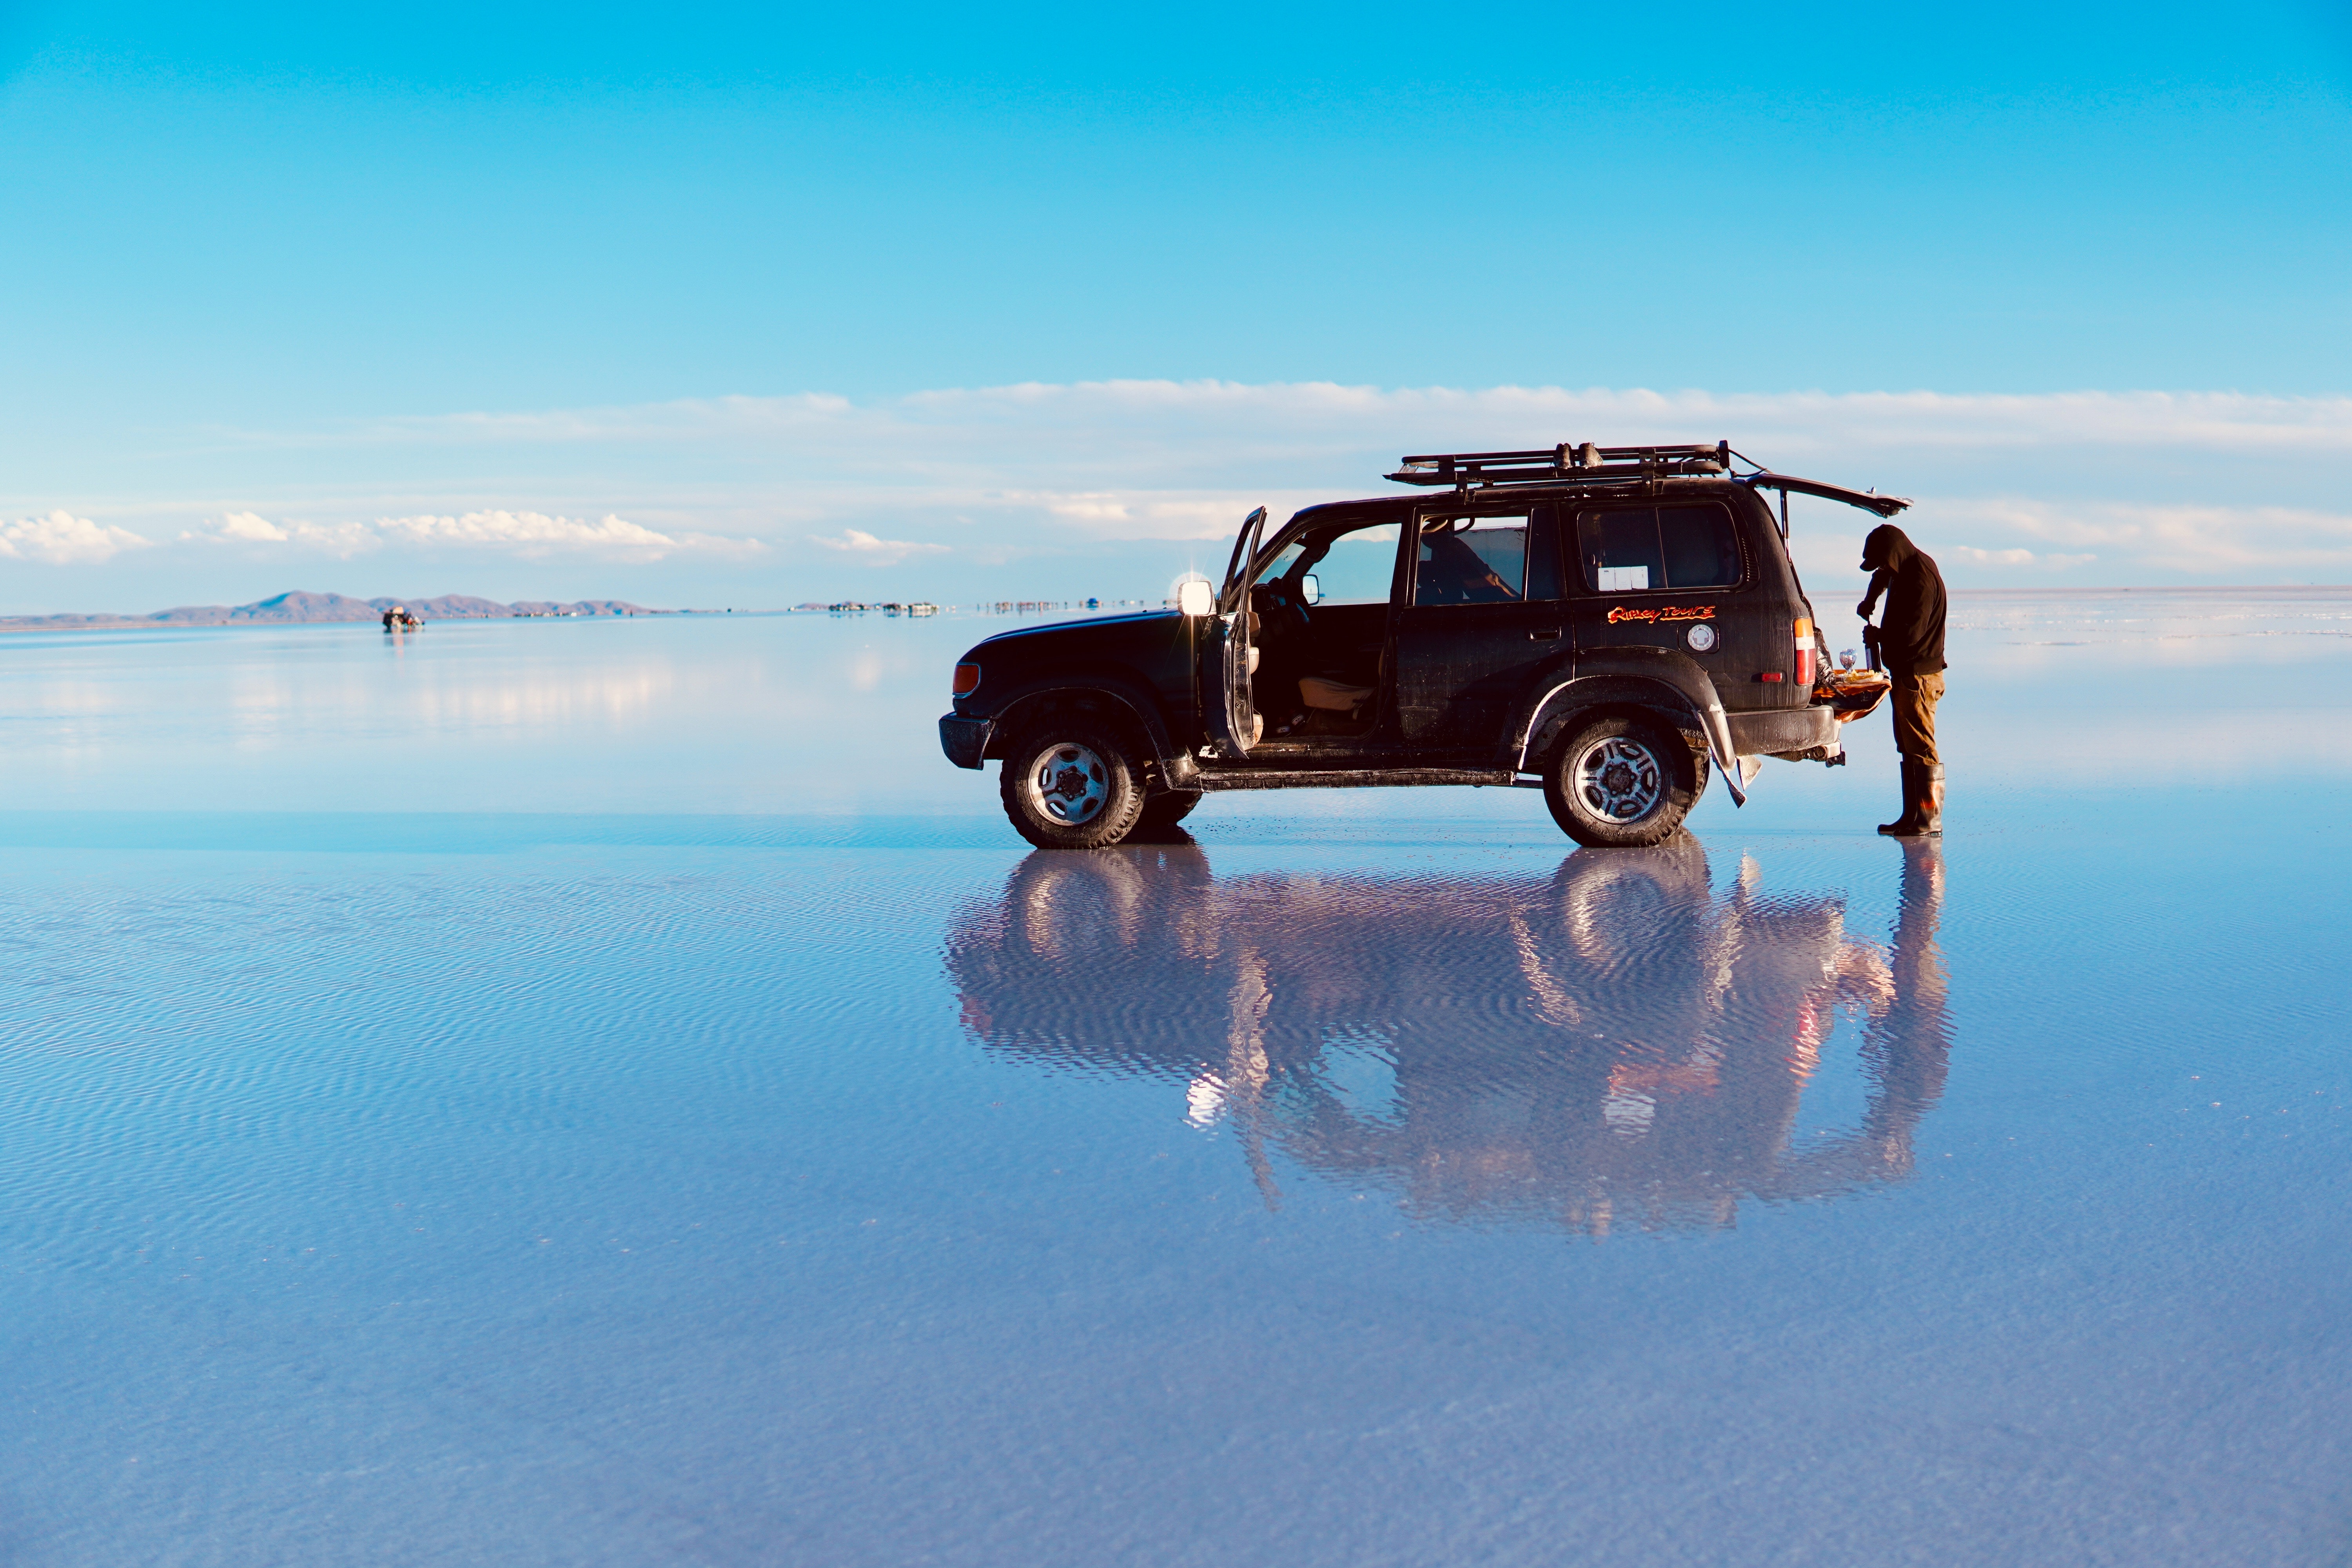
car, tire, sky, water, wheel, vehicle, automotive tire, hood, automotive lighting, automotive design, motor vehicle, cloud, bumper, fender, travel, automotive exterior, rolling, landscape, rim, hardtop, classic car, pickup truck, automotive wheel system, horizon, sport utility vehicle, classic, auto part, truck, vehicle door, aeolian landform, antique car, winter, family car, windshield, luxury vehicle, ocean, sand, off road vehicle, vintage car, off roading, lake, coast, freezing, reflection, custom car, road, tourism, compact car, commercial vehicle, Mini SUV